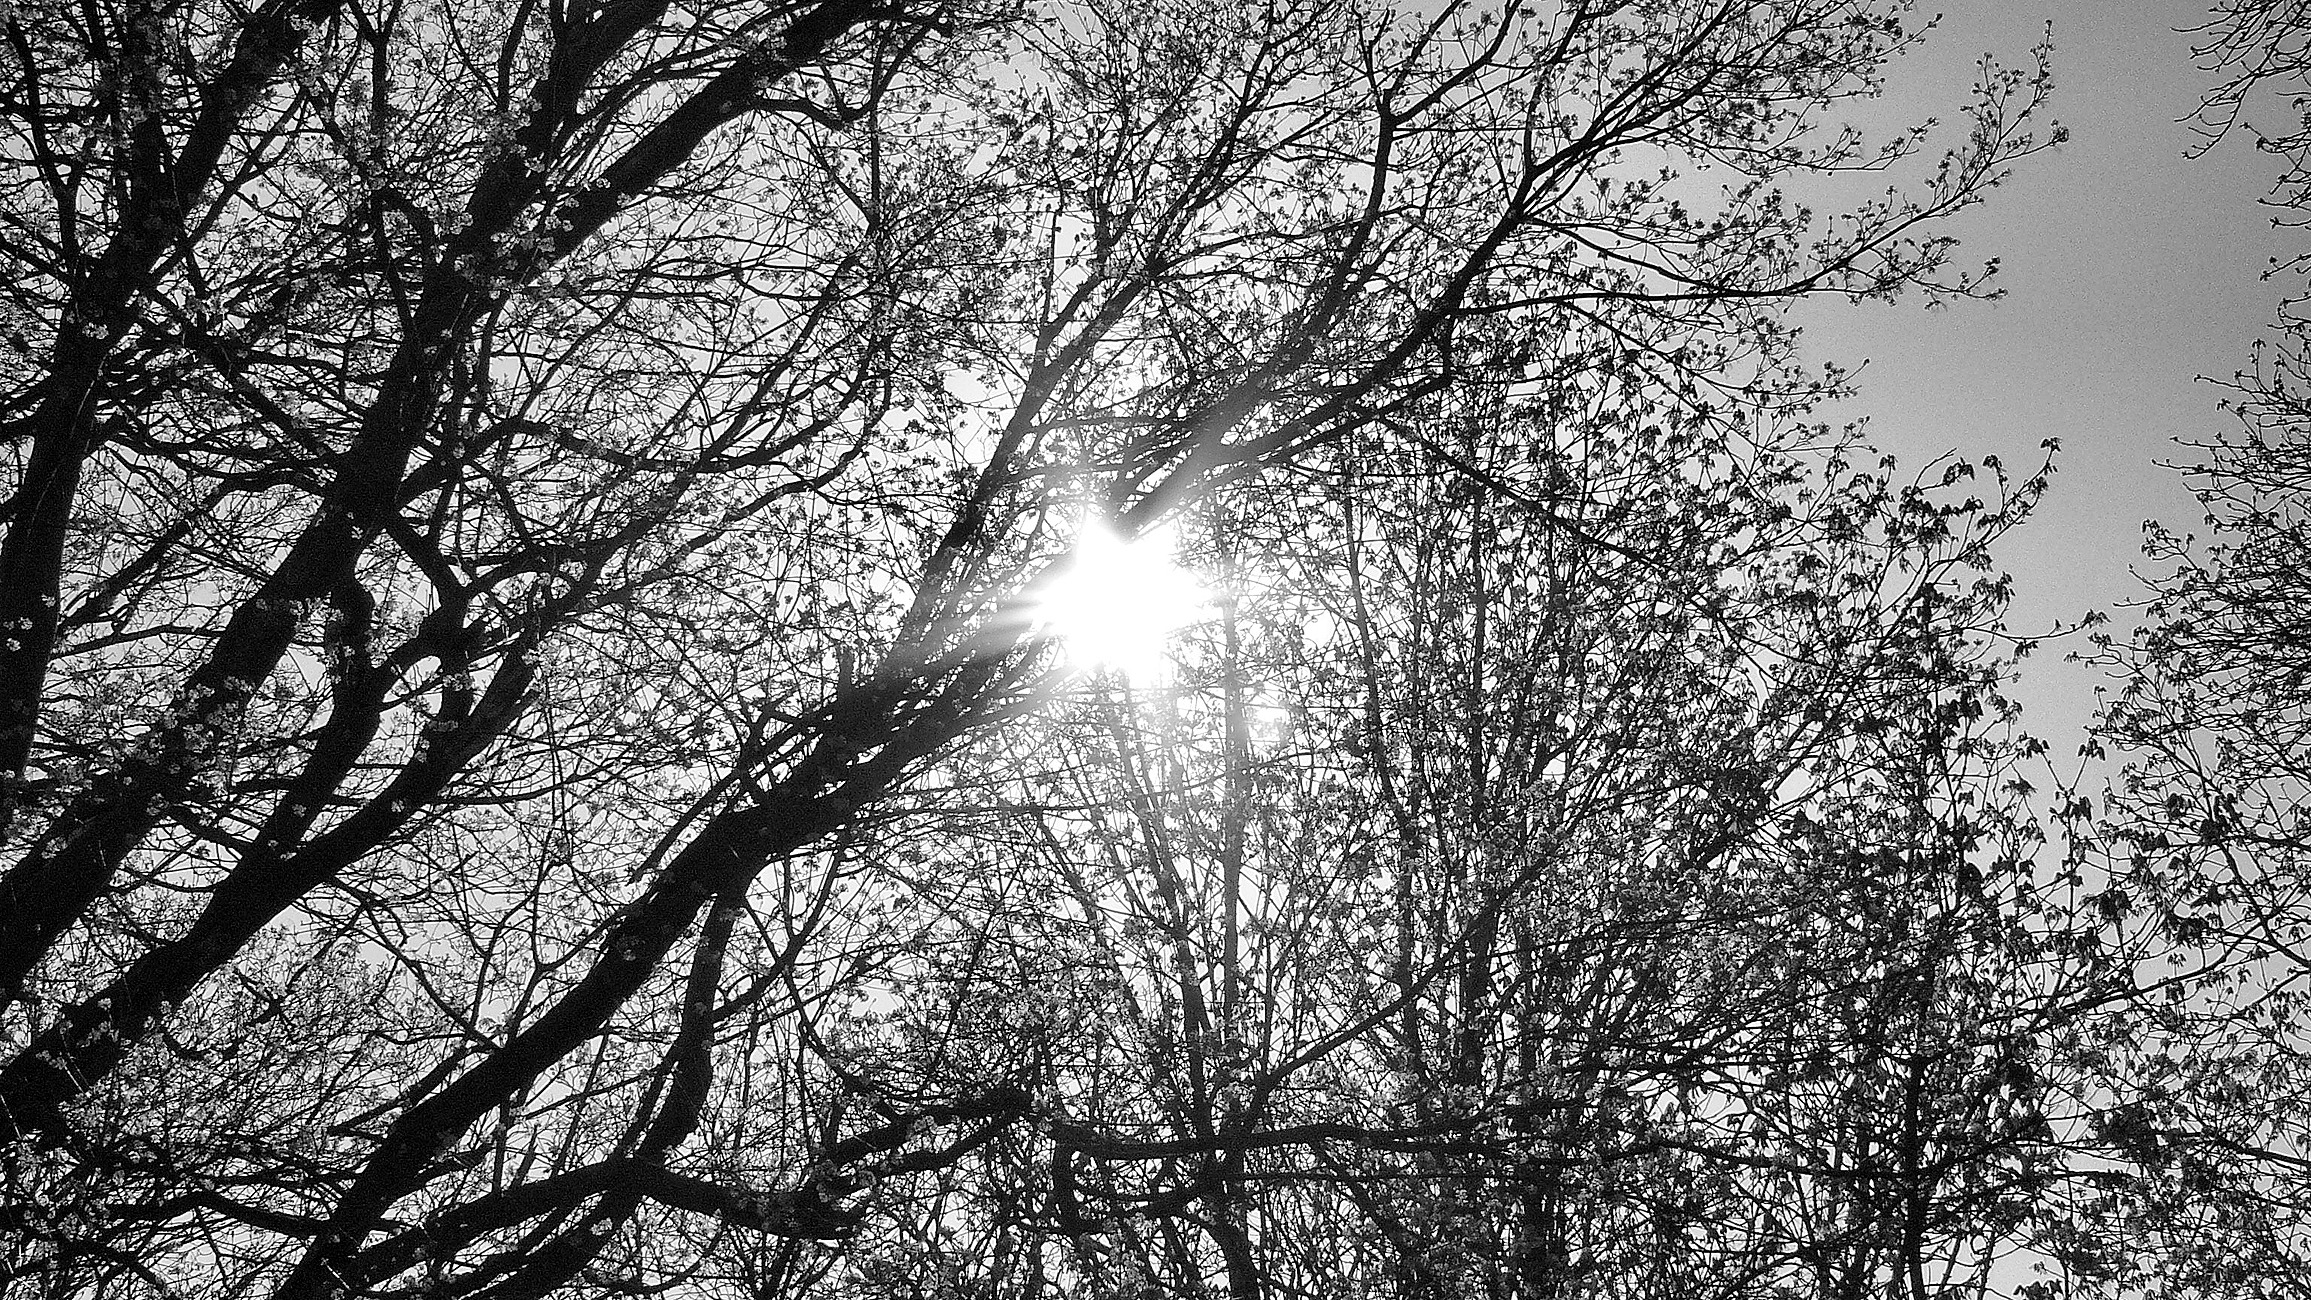
tree, nature, forest, branch, snow, winter, black and white, plant, sky, sun, mist, sunlight, morning, leaf, spring, natural, weather, darkness, monochrome, season, trees, branches, woodland, habitat, monochrome photography, atmospheric phenomenon, woody plant